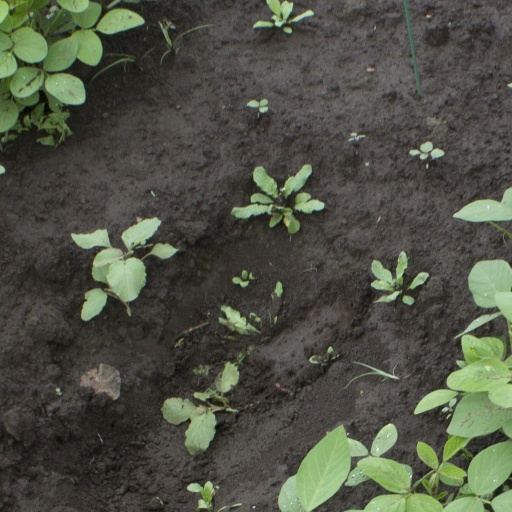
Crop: soybean